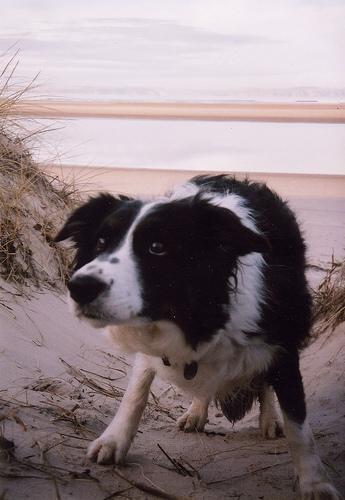
Border_collie